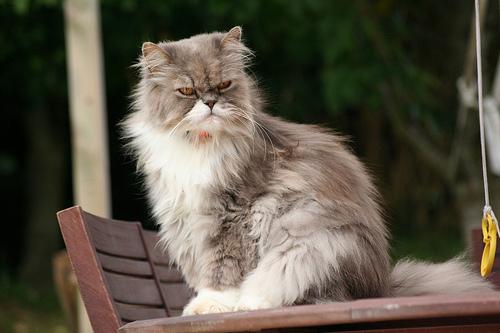
Breed: Persian